Roshmitha Harimurthy

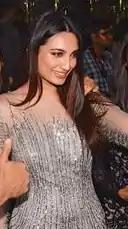
Harimurthy in 2017

Roshmitha Harimurthy (born 13 August 1994) is an Indian model and beauty pageant titleholder who was crowned as Miss Universe India 2016 at Sardar Vallabhbhai Patel Indoor Stadium, Mumbai. As winner of Miss Diva - 2016, she represented India at Miss Universe 2016 in Manila, Philippines.